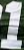
Number: 1